Nordens

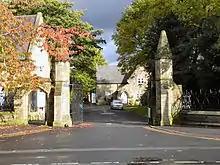
Entrance to Chadderton Cemetery

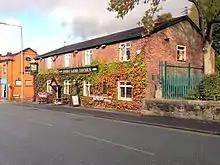
The Hunt Lane Tavern with the former Nordens Branch Co-op to the right

Nordens is a suburban area of Chadderton in the Metropolitan Borough of Oldham, Greater Manchester.